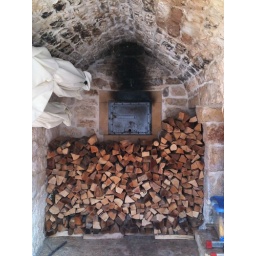
14 Half pallette of logs in the back of the pizza oven